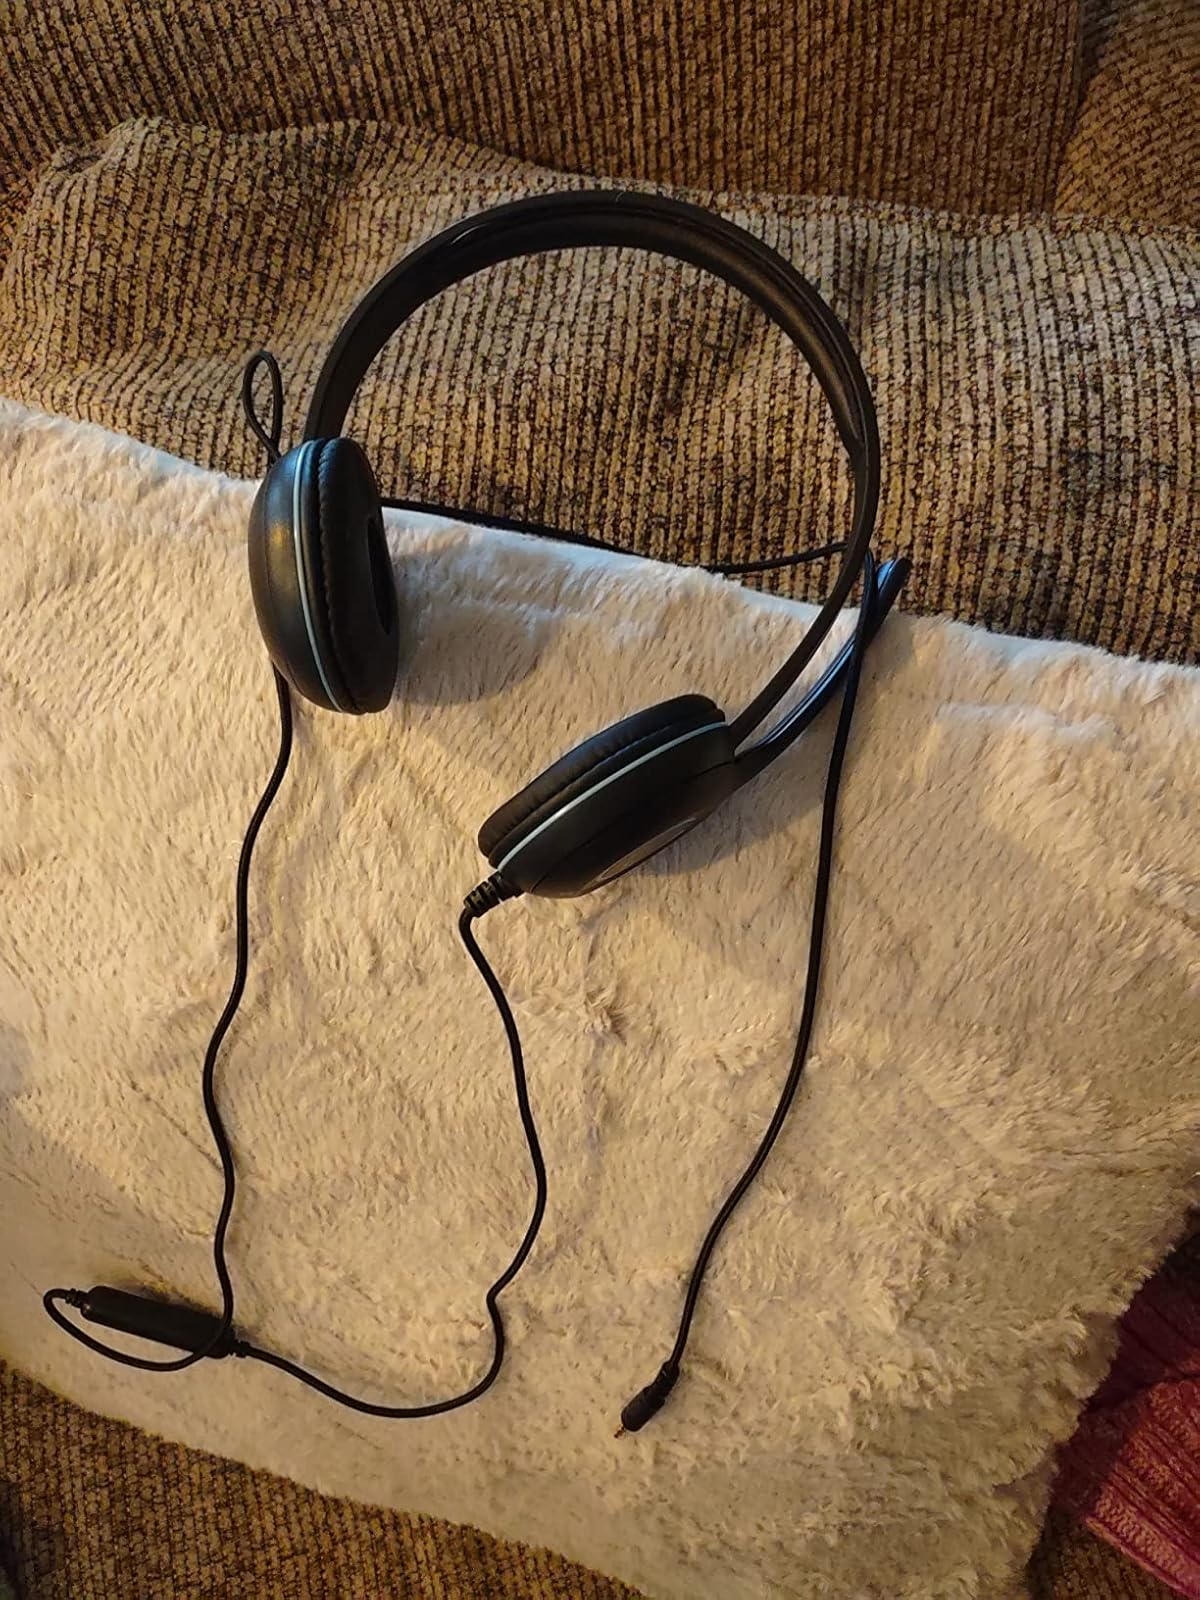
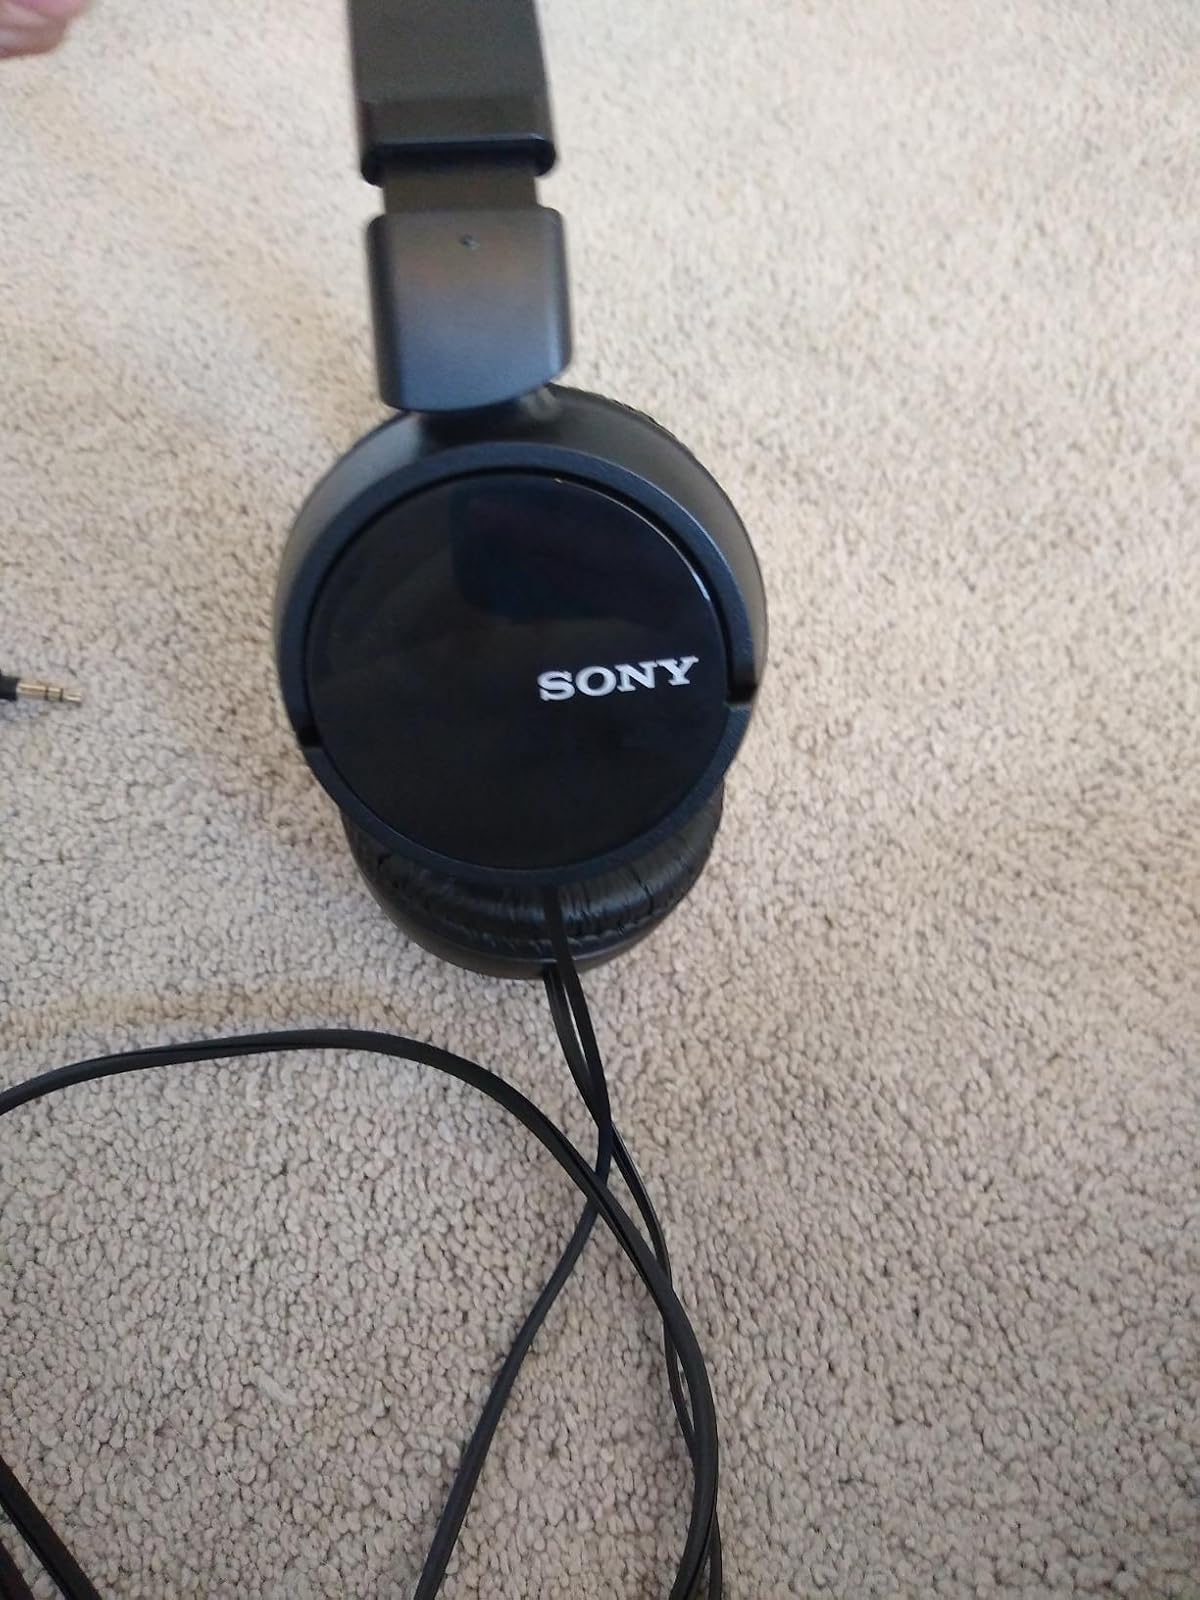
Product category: headphones
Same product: no